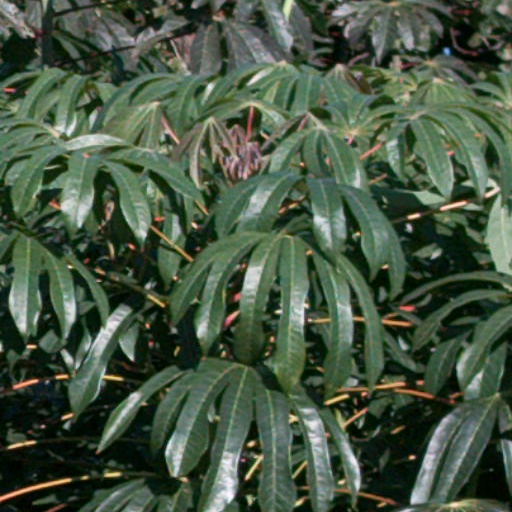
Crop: cassava